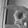
ASL letter: P